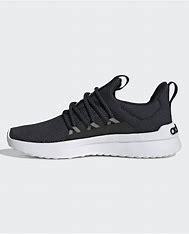
Brand: Adidas
Model: Lite Racer Adapt 4